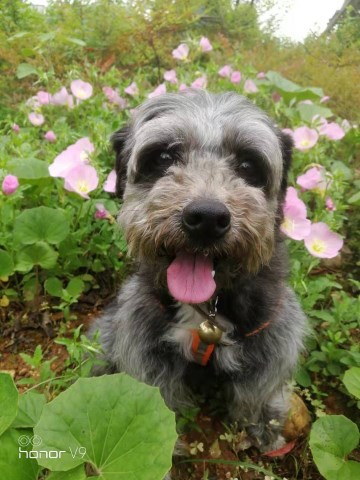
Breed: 2342-n000102-miniature_schnauzer